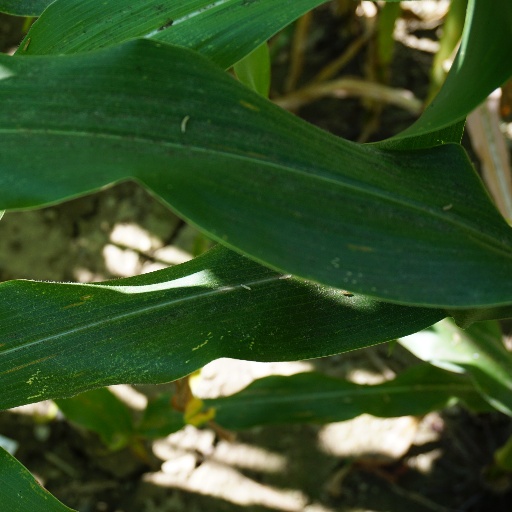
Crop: maize; corn